Millennium Business Center

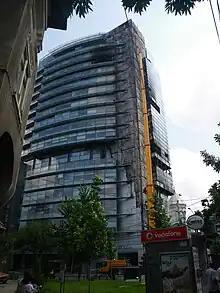
Damage to tower following 2009 fire

Around 11:00 PM on June 26, 2009, the building was engulfed in flames after a large billboard near the building exploded, most likely because it was struck by lightning.